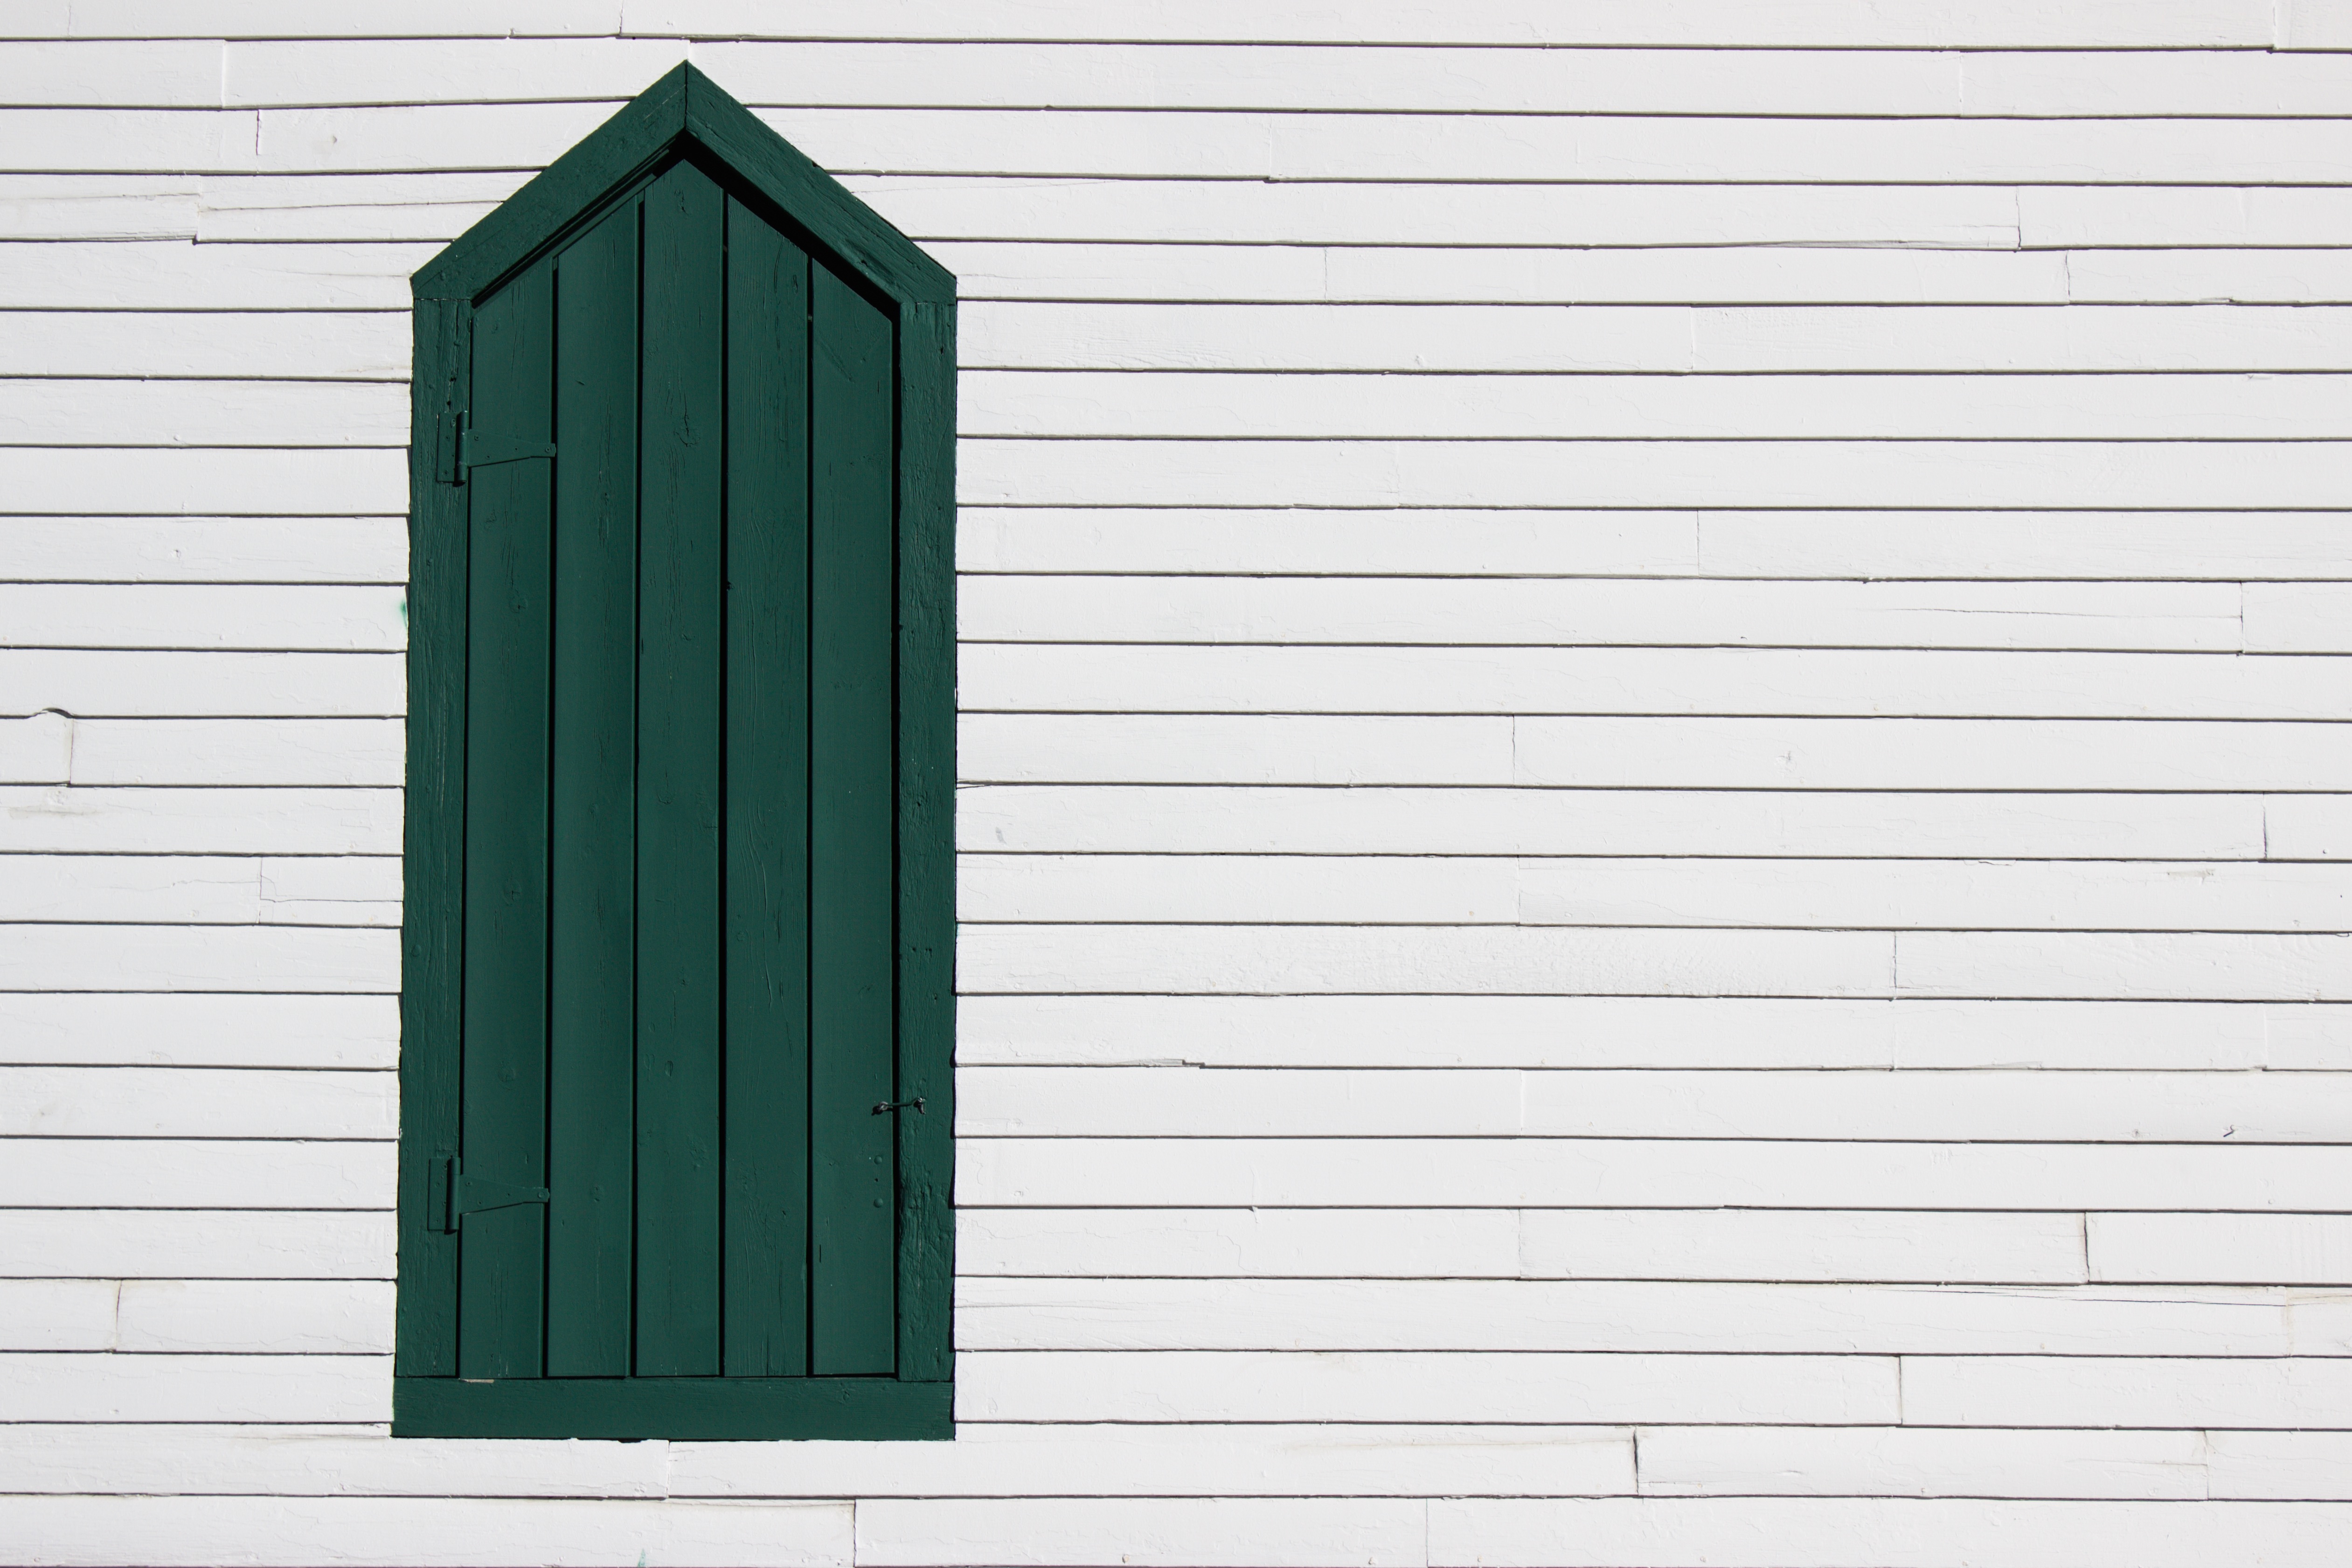
wood, window, wall, line, facade, blue, door, wood lath, lines, minimal, siding, outdoor structure